American Motors Corporation

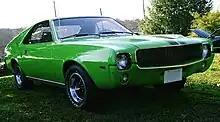
1969 American Motors AMX

The company introduced exciting entries for the decade's muscle car boom, most notably the AMX. At the same time, the Javelin served as the company's entrant into the sporty pony car market created by the Plymouth Barracuda and the Ford Mustang. Additional operating cash was derived in 1968 through the sale of Kelvinator Appliance, once one of the firm's core operating units. The Kelvinator divestiture left American Motors a downsized company solely manufacturing automobiles.